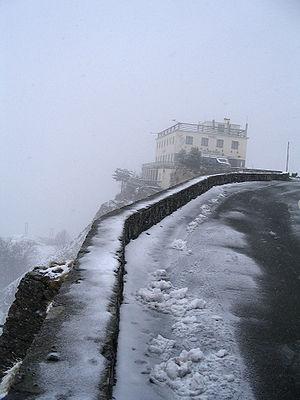
Hotel des Crètes Blanches sur la route du Col d'Aubisque, Pyrénées Atlantiques - France Auteur: P Charpiat Date 13:38, 5 March 2007
Le col d'Aubisque est un col de montagne routier des Pyrénées centrales françaises, culminant à 1 709 mètres, à une quarantaine de kilomètres au sud-ouest de Tarbes et sud-est de Pau dans le département des Pyrénées-Atlantiques, en région Nouvelle-Aquitaine. Il est emprunté par la route des cols. Il est dominé au sud par le pic de Ger. Il est situé sur la commune de Béost.